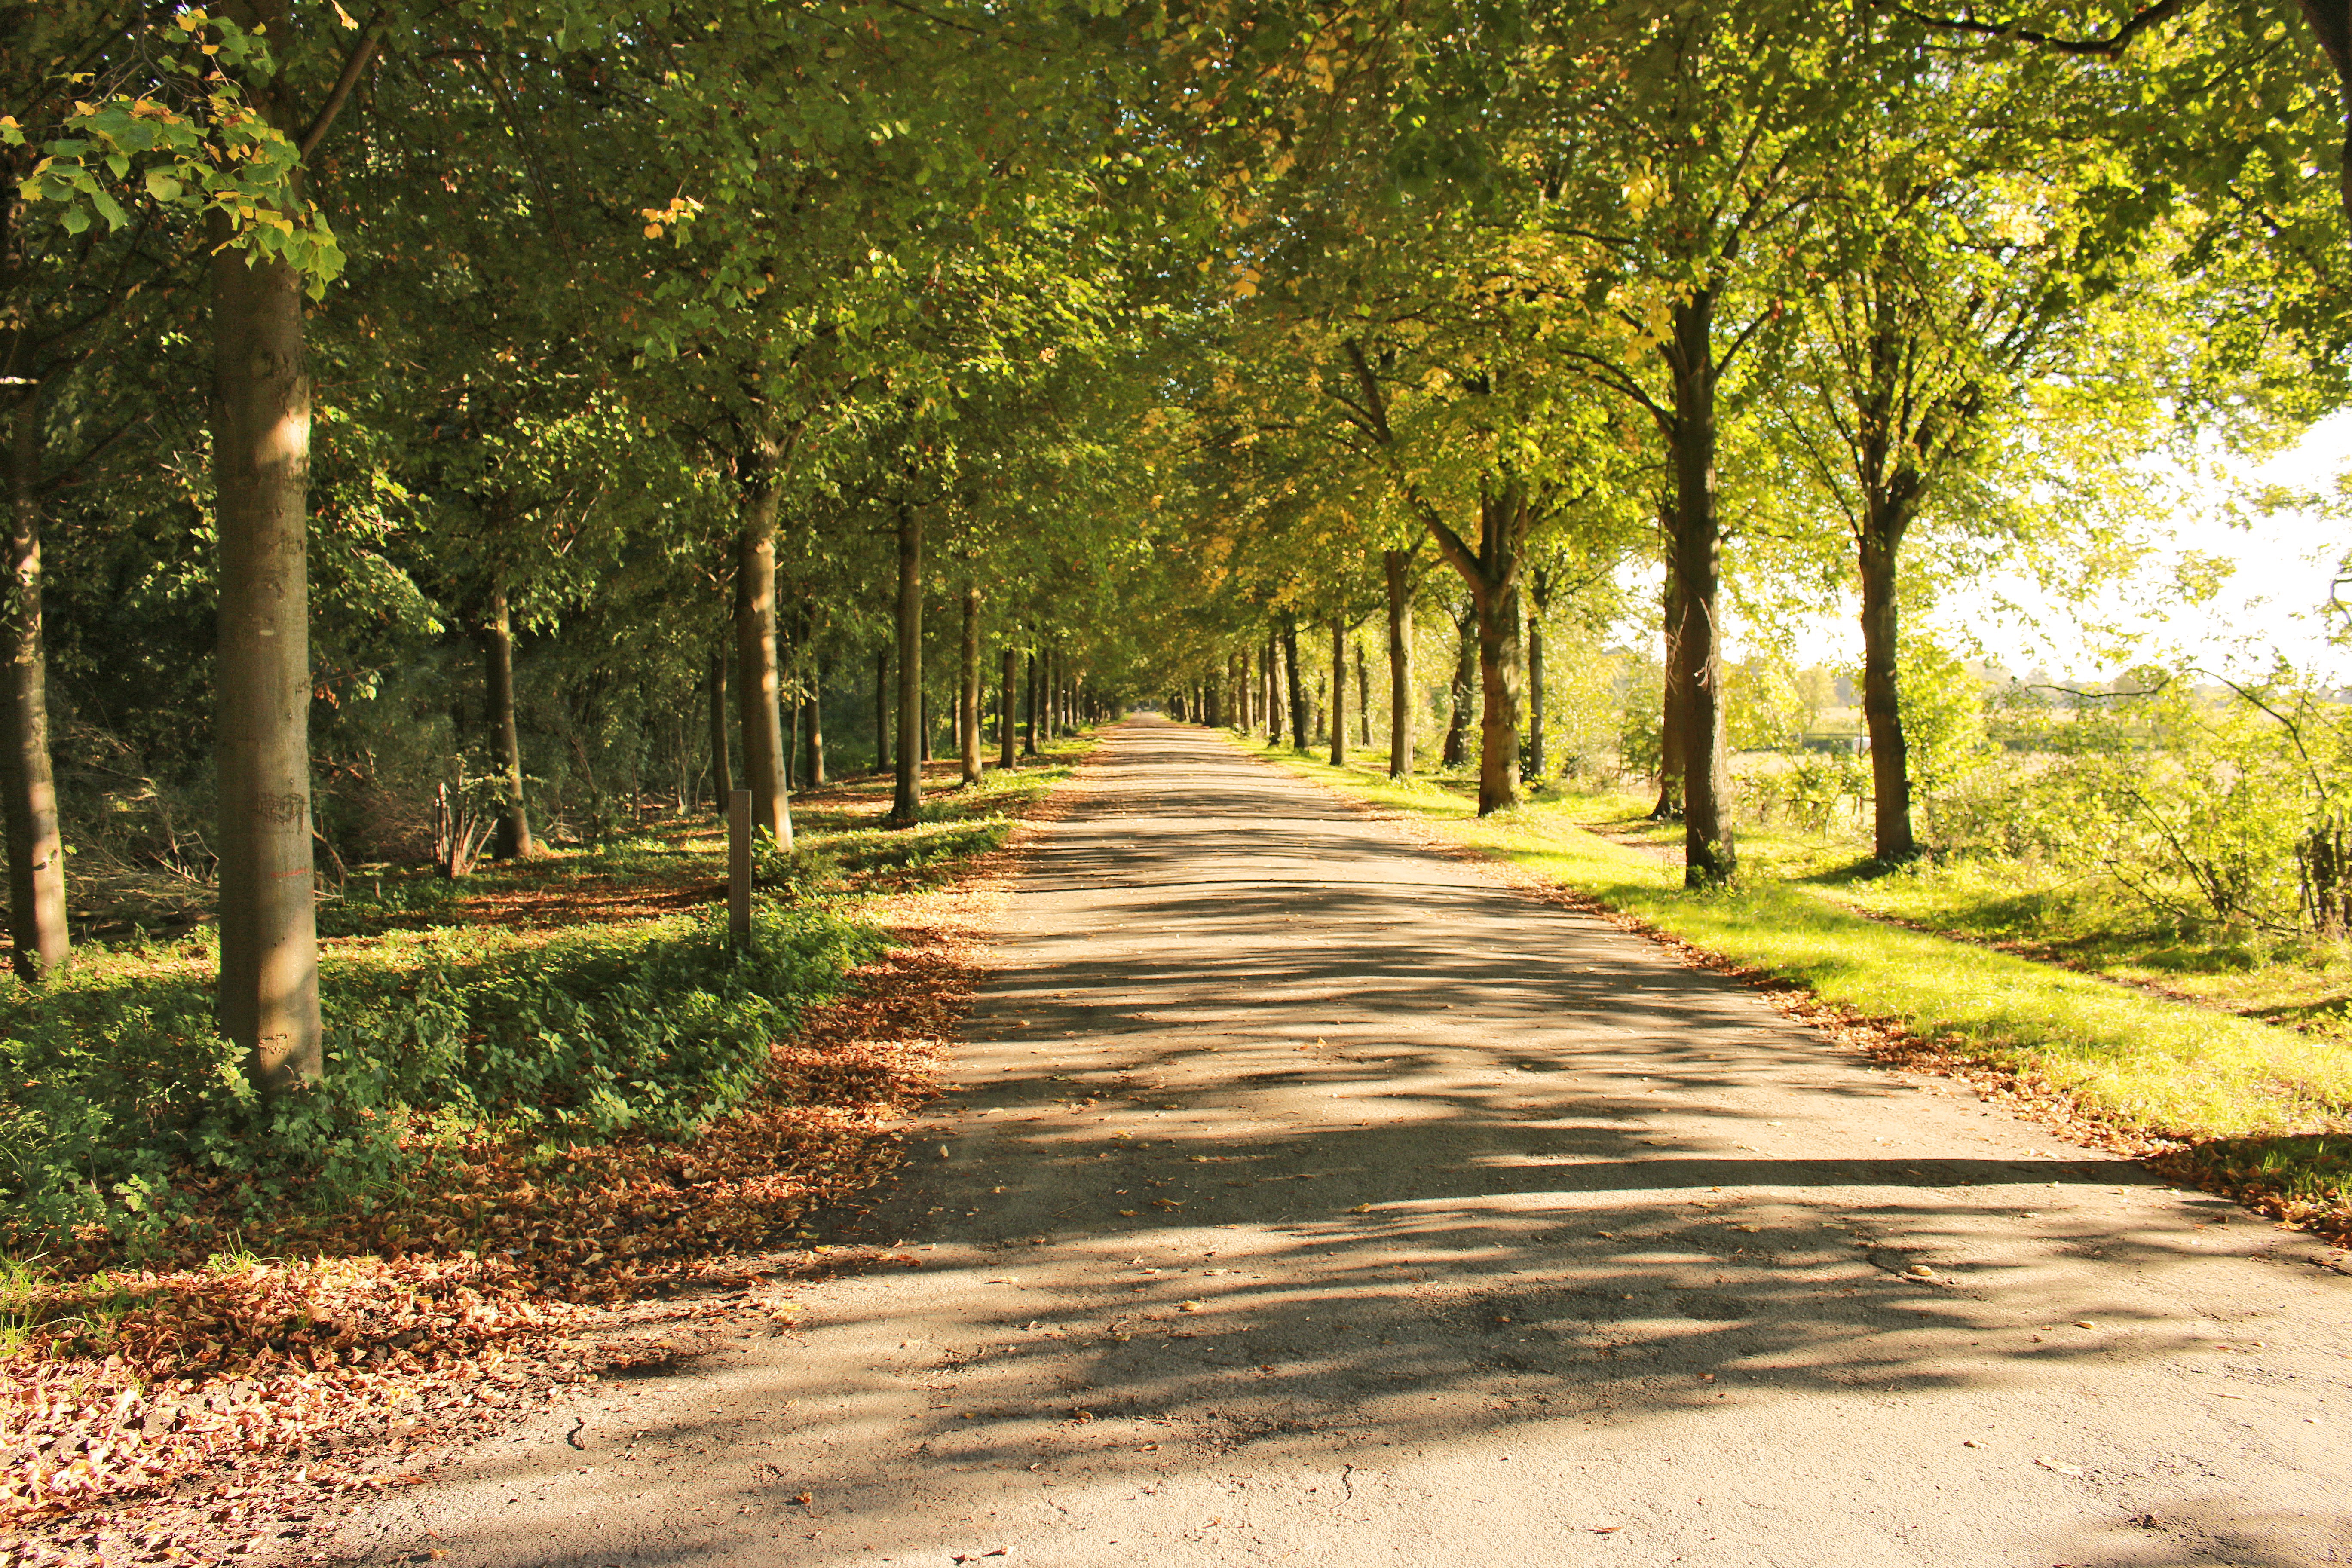
tree, forest, plant, road, trail, sunlight, leaf, autumn, park, soil, leisure, season, trees, avenue, woodland, habitat, mood, idyll, away, recovery, forest path, rural area, forest nature, tree lined avenue, natural environment, woody plant